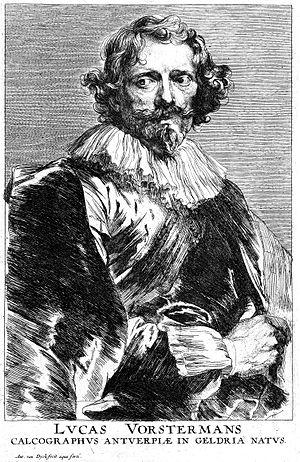
Lucas Vorsterman l'Ancien, né en 1595 à Zaltbommel et mort en 1675 à Anvers, est un graveur flamand.